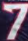
Number: 7